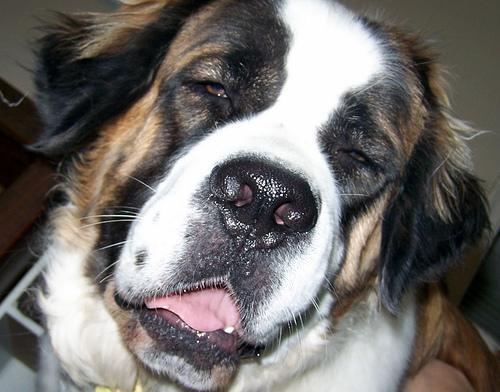
Saint_Bernard